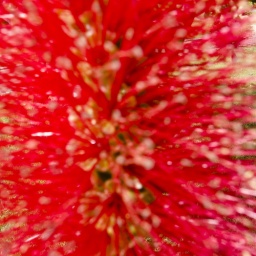
I hadn't seen a bottle brush tree sine a youth in Miami.